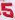
Number: 5